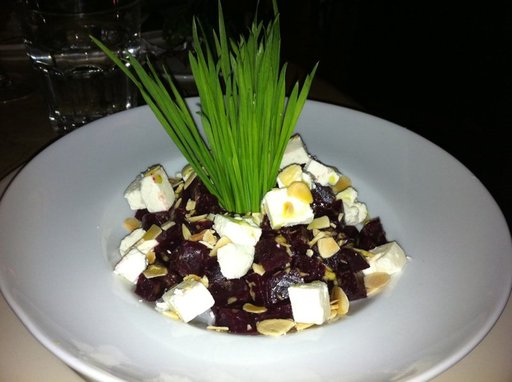
Label: beet_salad